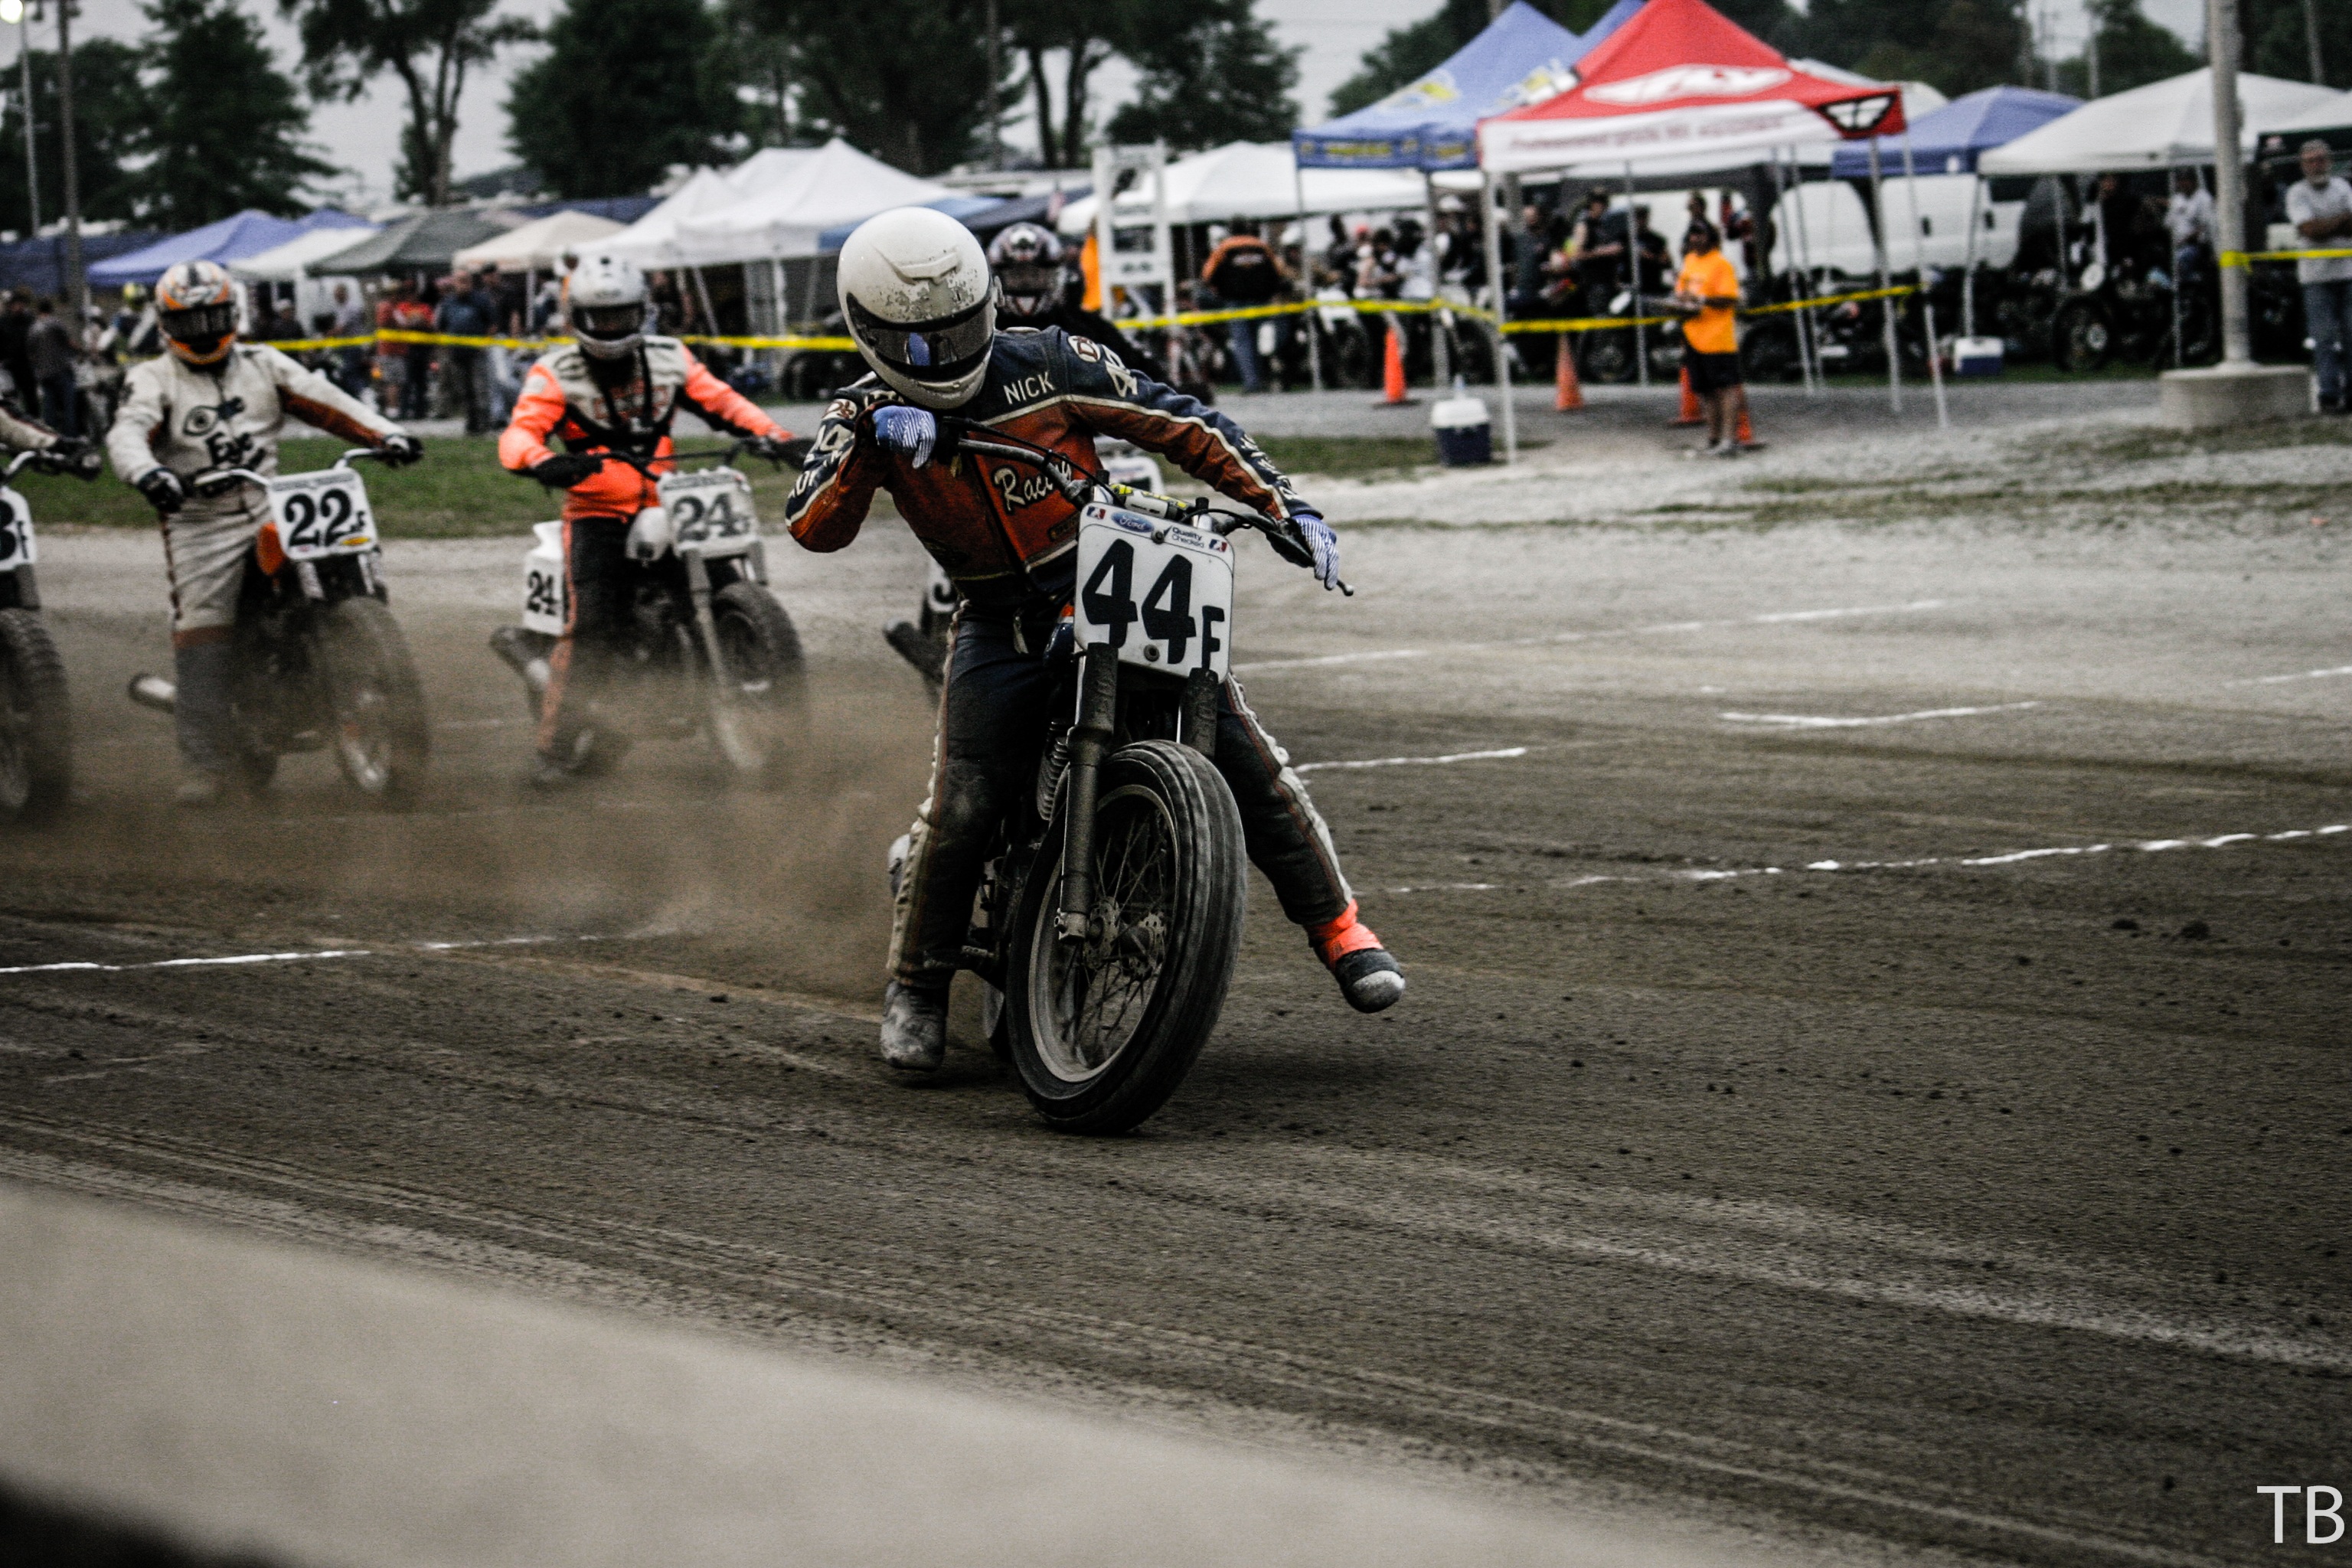
sand, sport, bicycle, vehicle, motorcycle, motocross, extreme sport, speed, race, sports, racing, race track, rally, motorsport, stunt, two wheeled vehicle, freestyle motocross, extremely, motorcycling, motorcycle racing, friction, road racing, stunt performer, motorcycle speedway, supermoto